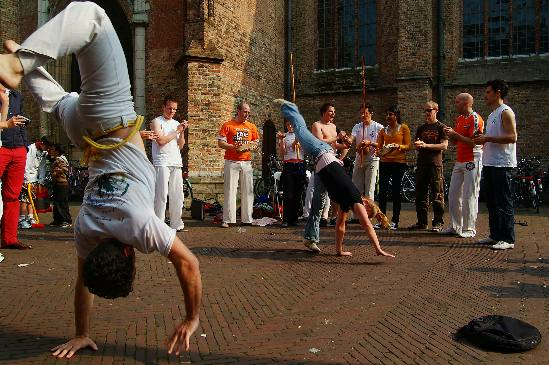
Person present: Yes